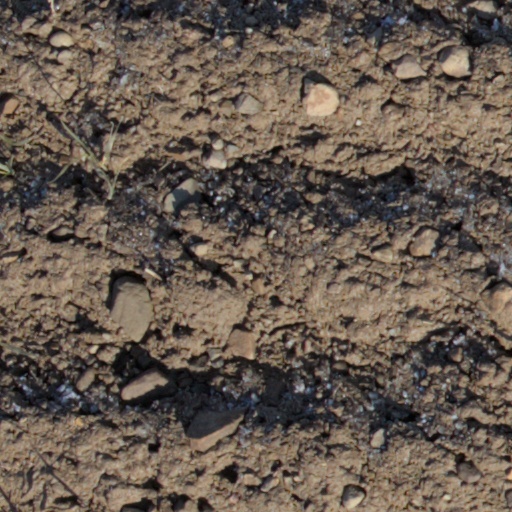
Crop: wheat